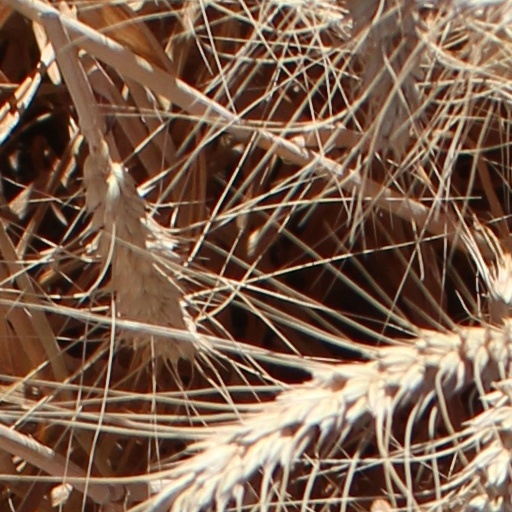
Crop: wheat